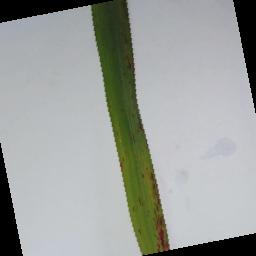
Label: Rice___Leaf_Blast